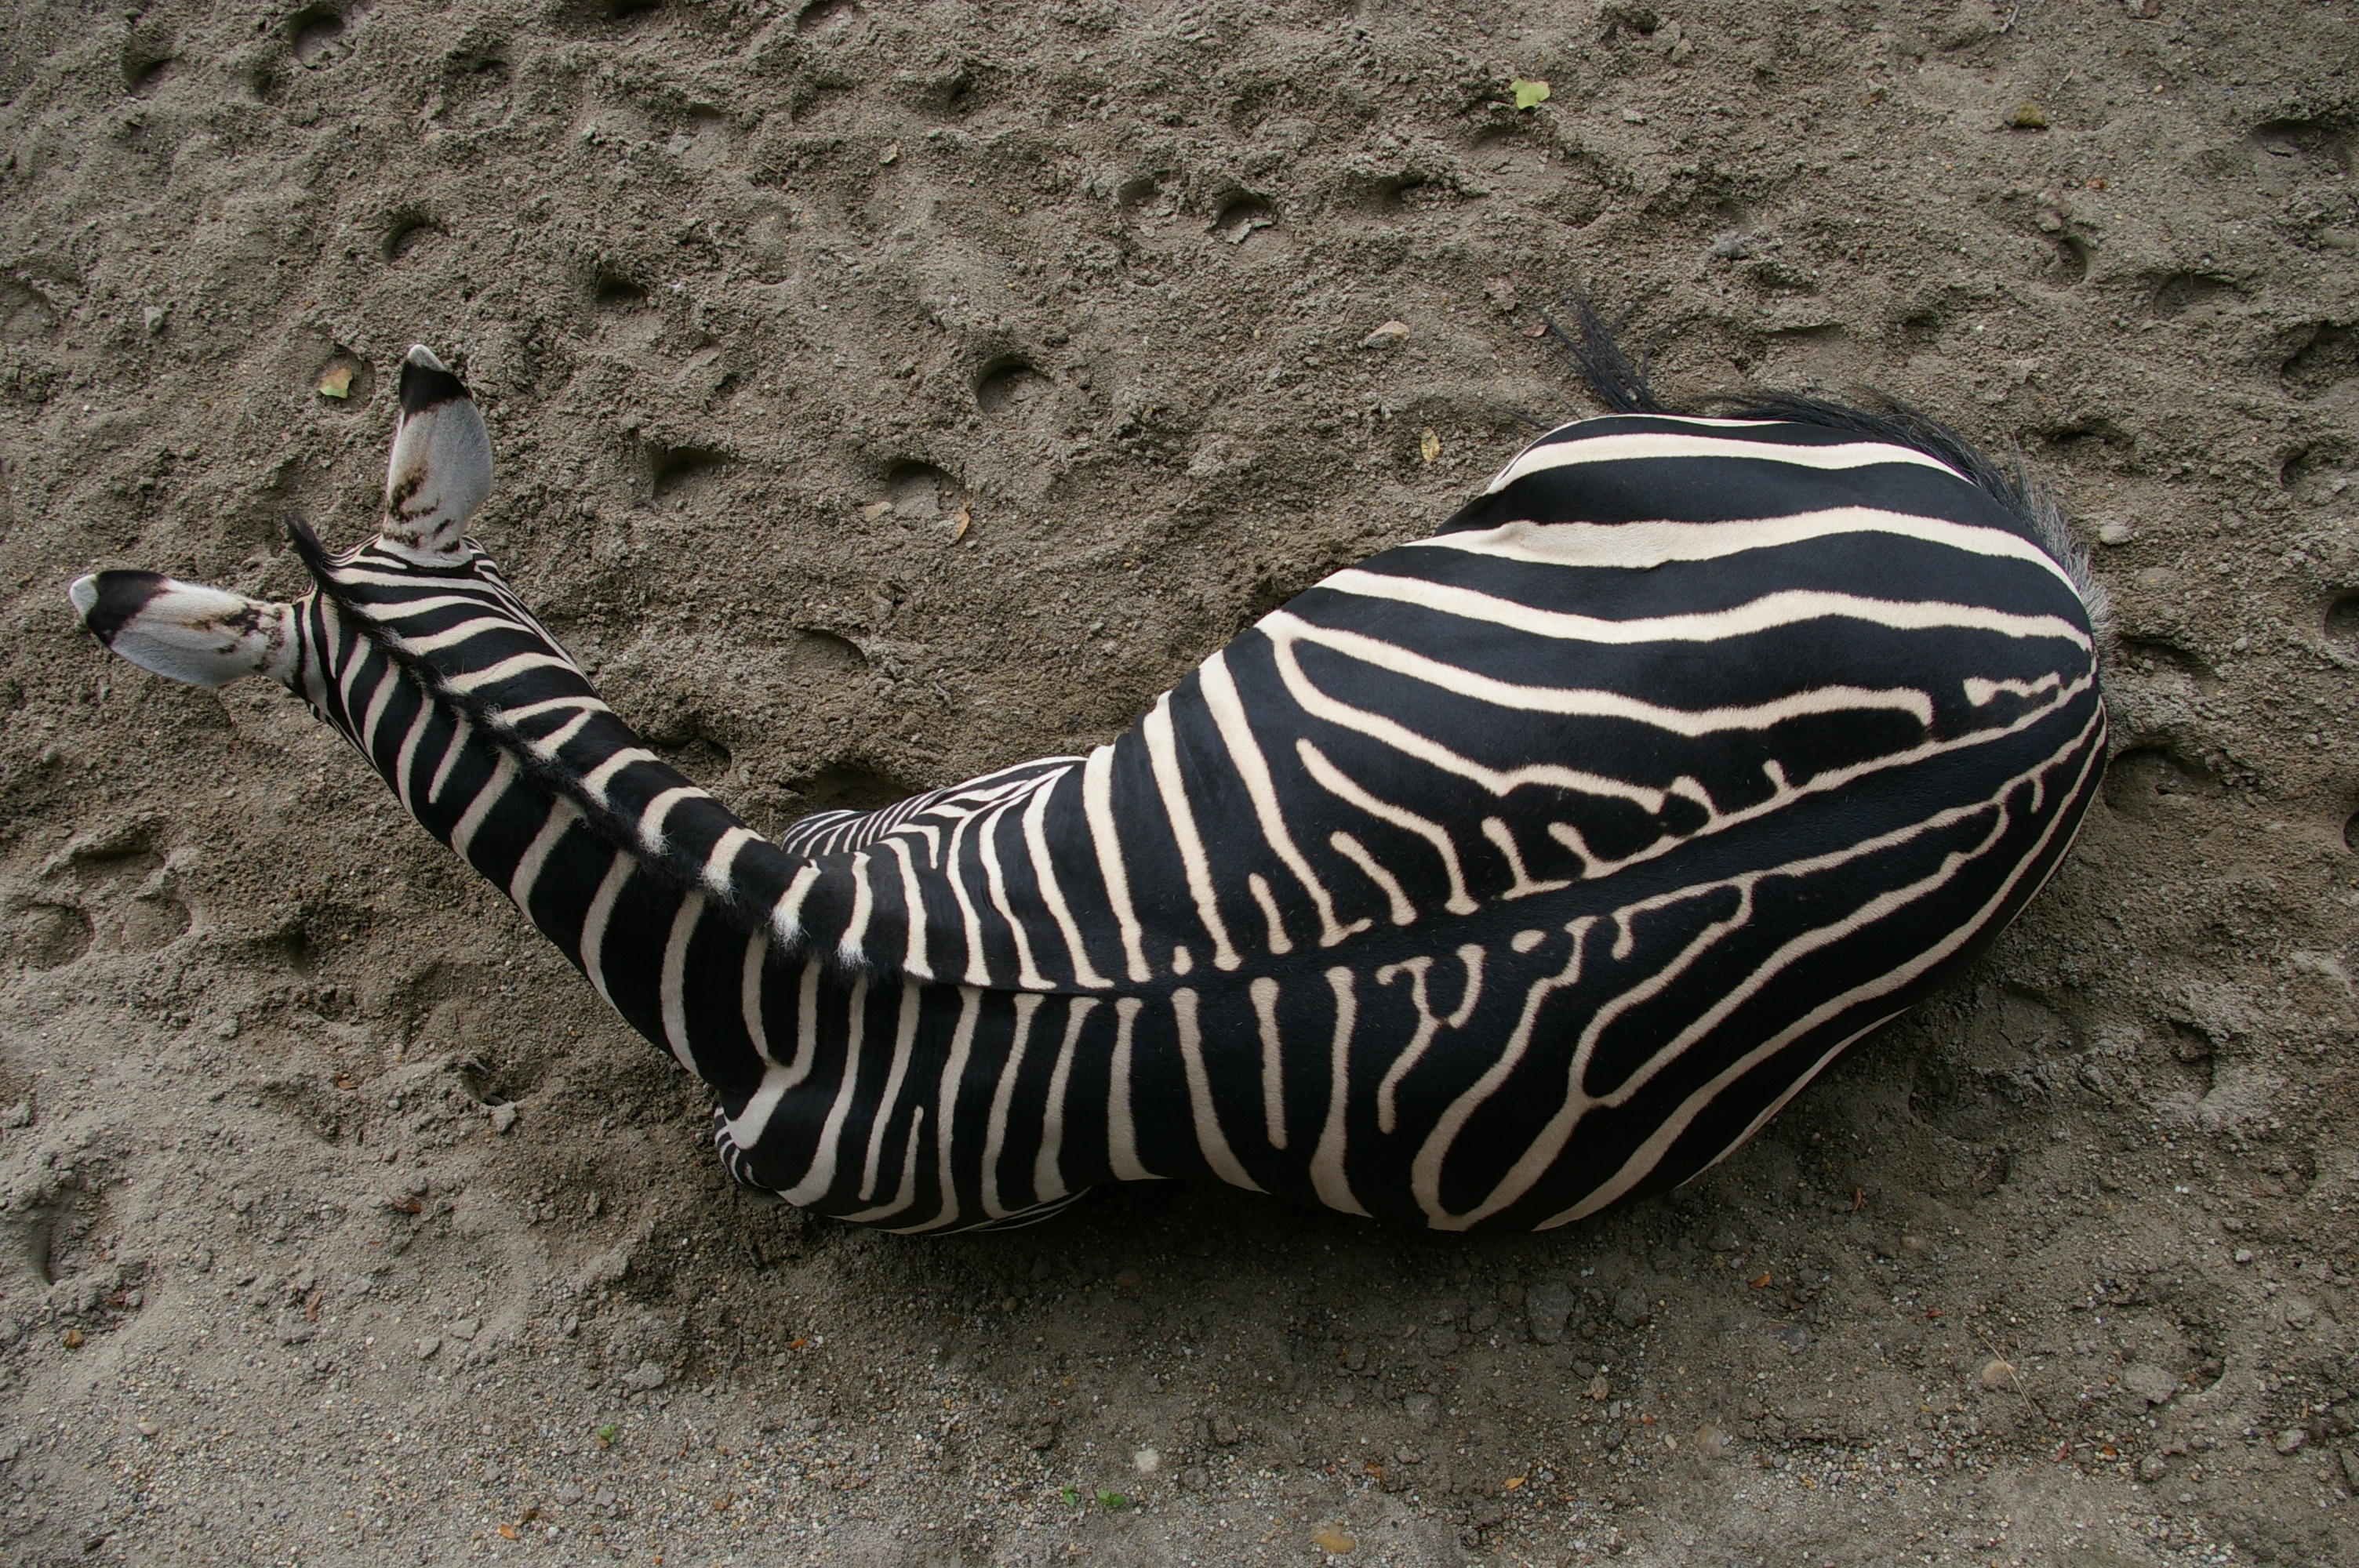
wildlife, zoo, mammal, fauna, zebra, vertebrate, budapest, horse like mammal